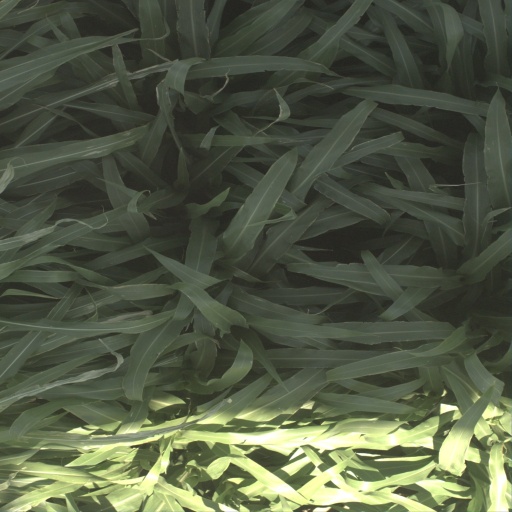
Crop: sorghum